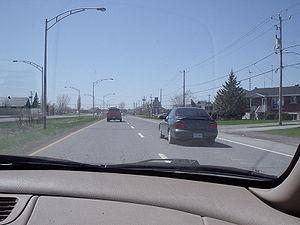
Boulevard Laurier, dans le secteur Sainte-Rosalie de la ville de Saint-Hyacinthe, 28 avril 2006. Photo: Mathieu Demers, http://www.mathieudemers.com
Sainte-Rosalie était une petite ville de la province du Québec. Son territoire a été annexé à la ville de Saint-Hyacinthe en 2002. On y accède par la sortie 138 de l'autoroute 20 ou par les routes 116 et 224, qui traversent son territoire.